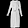
Label: Coat